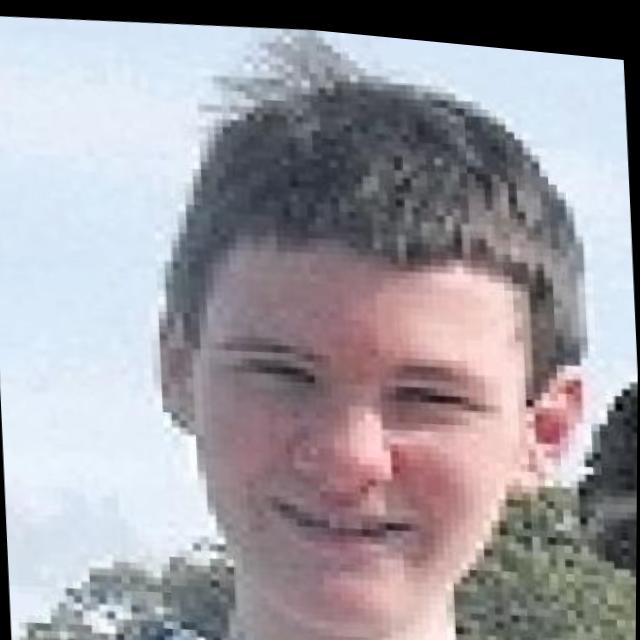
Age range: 13-20